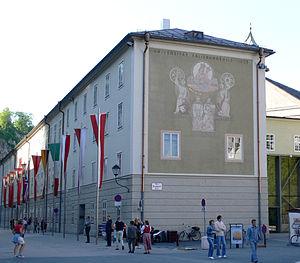
La Bibliothèque universitaire de Salzbourg est la bibliothèque de l'Université de Salzbourg et la plus vaste bibliothèque de la ville. Fondée en 1623, elle est riche d'environ 2,4 millions de documents.